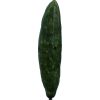
Label: Cucumber 3